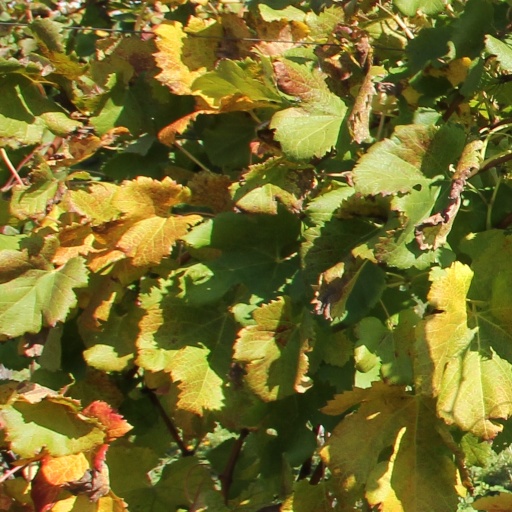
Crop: grape